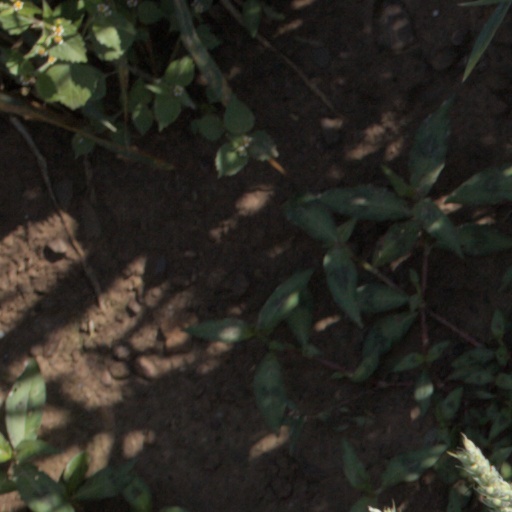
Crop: wheat